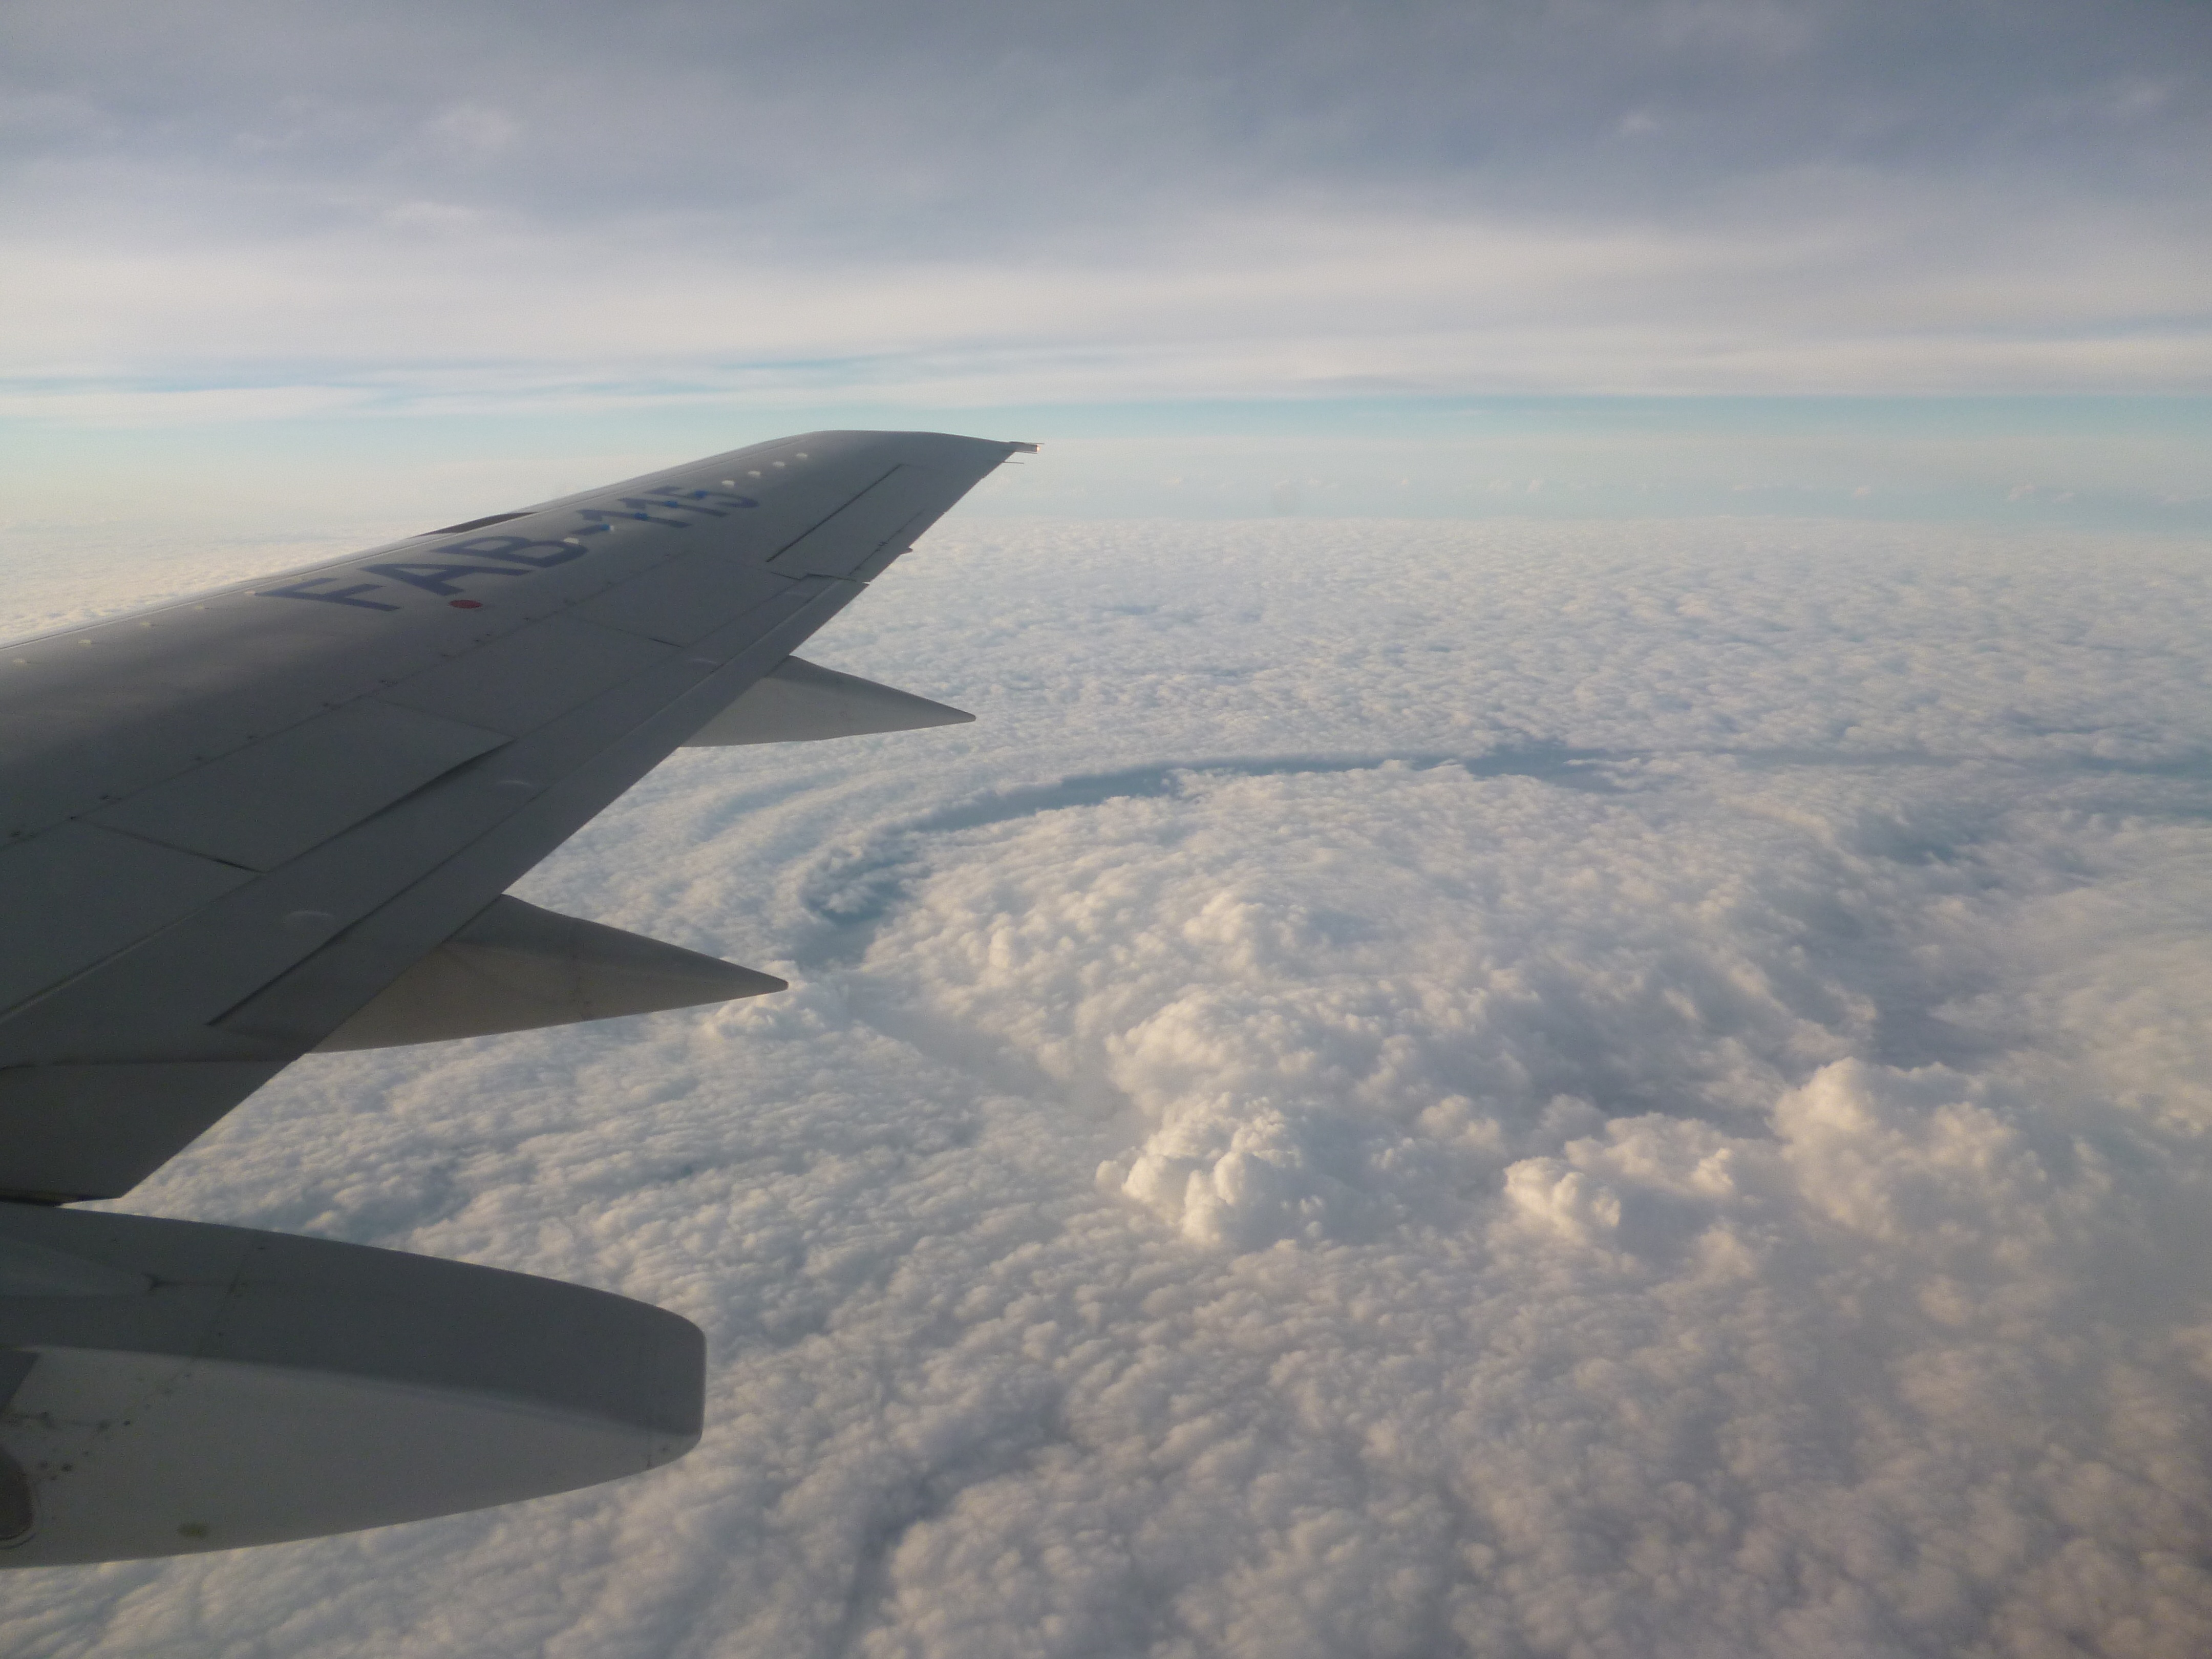
landscape, wing, cloud, sky, airplane, plane, aircraft, vehicle, airline, aviation, flight, above, clouds, takeoff, bolivia, air force, aerial photography, jet aircraft, fighter aircraft, military aircraft, air travel, atmosphere of earth